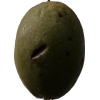
Label: nut